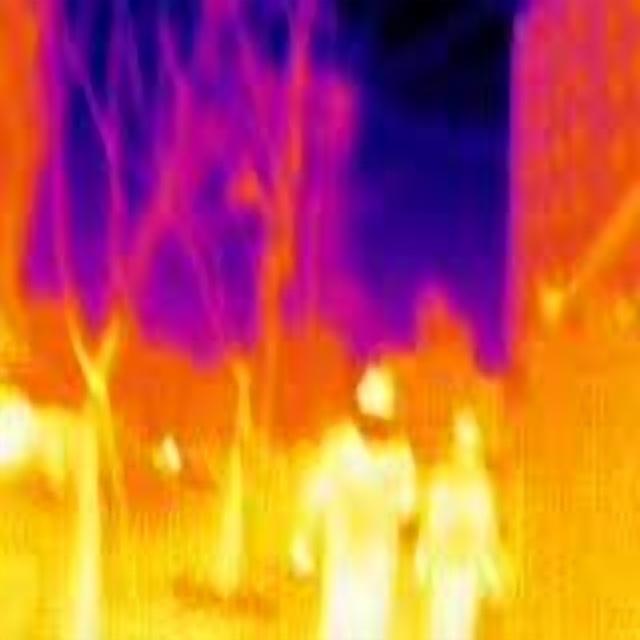
Detected objects:
label: person
label: person